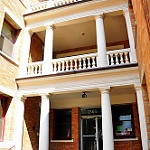
Scene: Outdoor